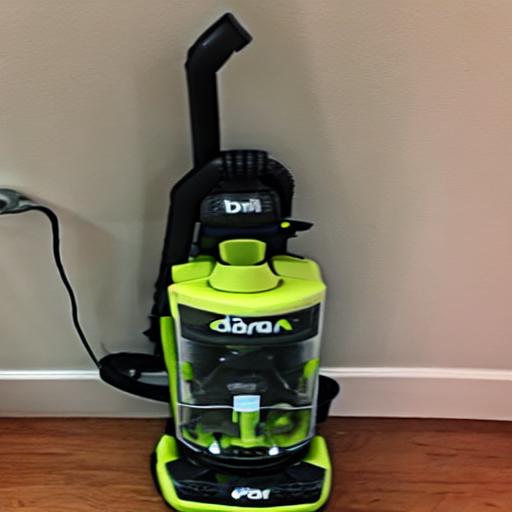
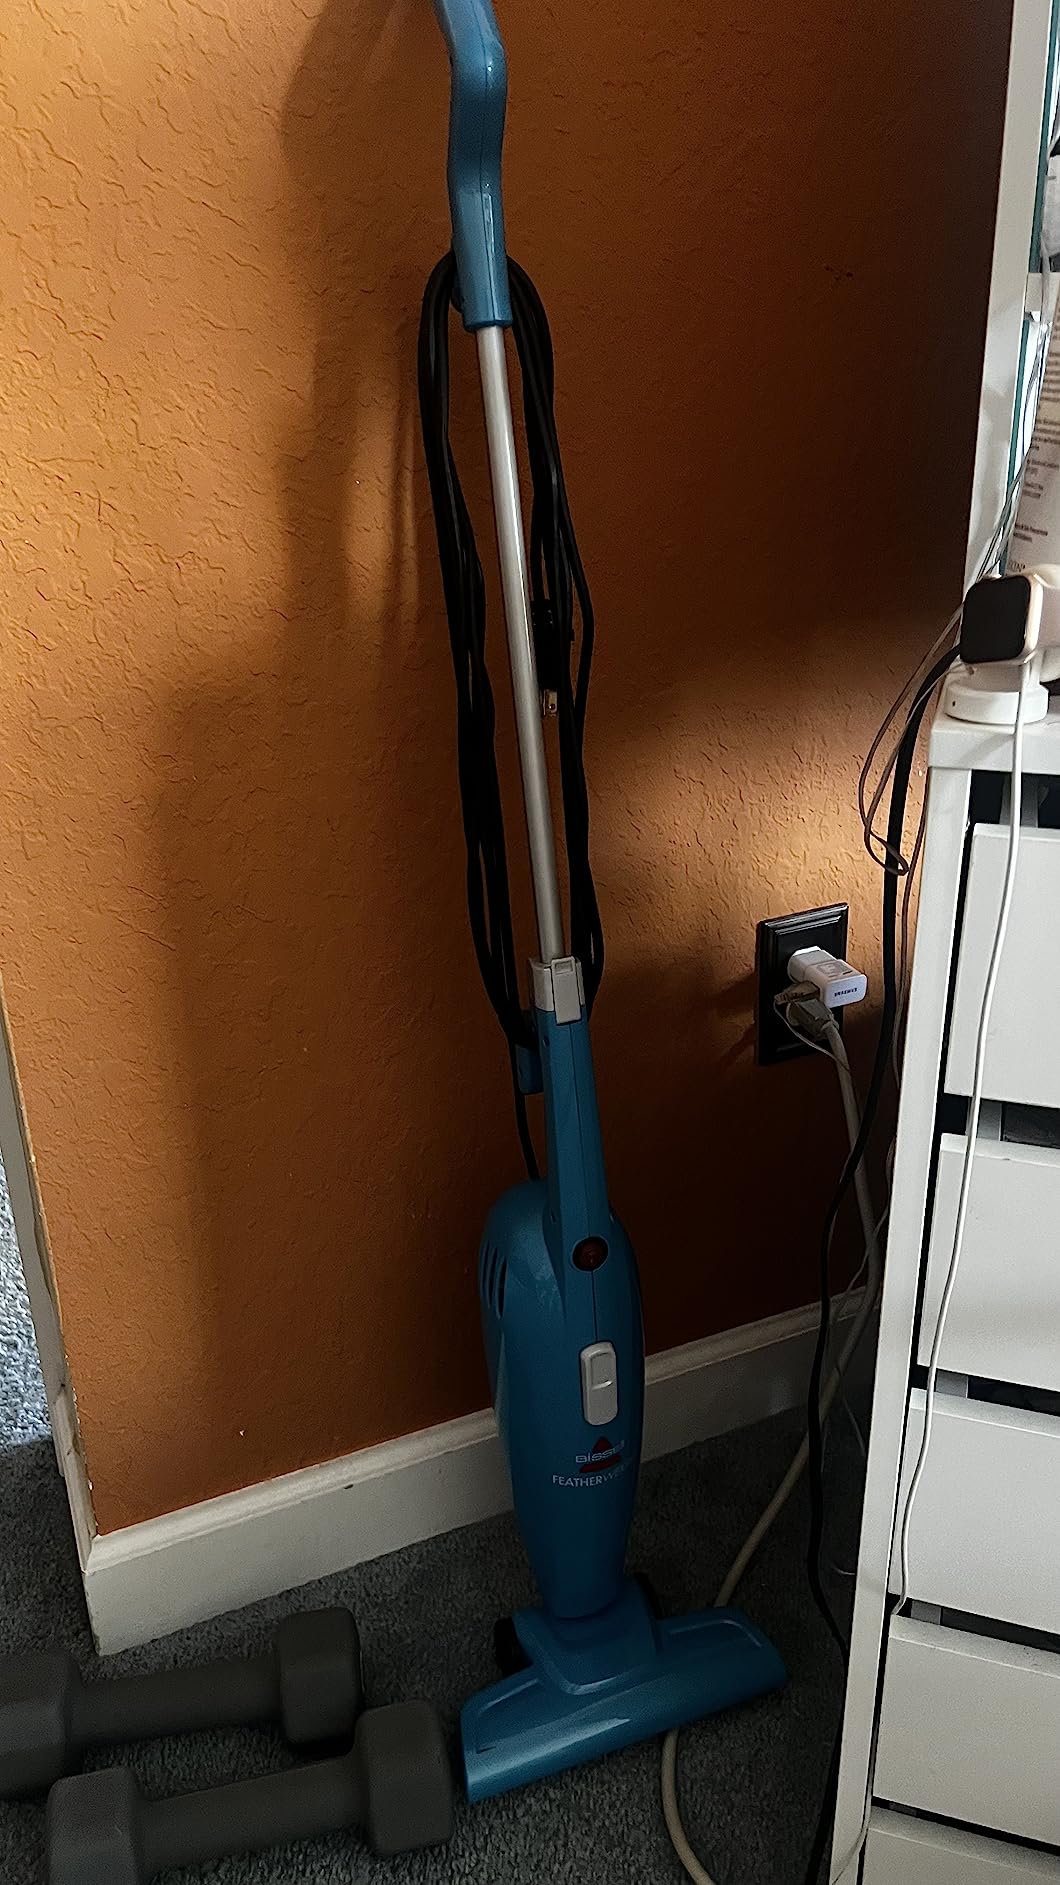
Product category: items_vacuum
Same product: no